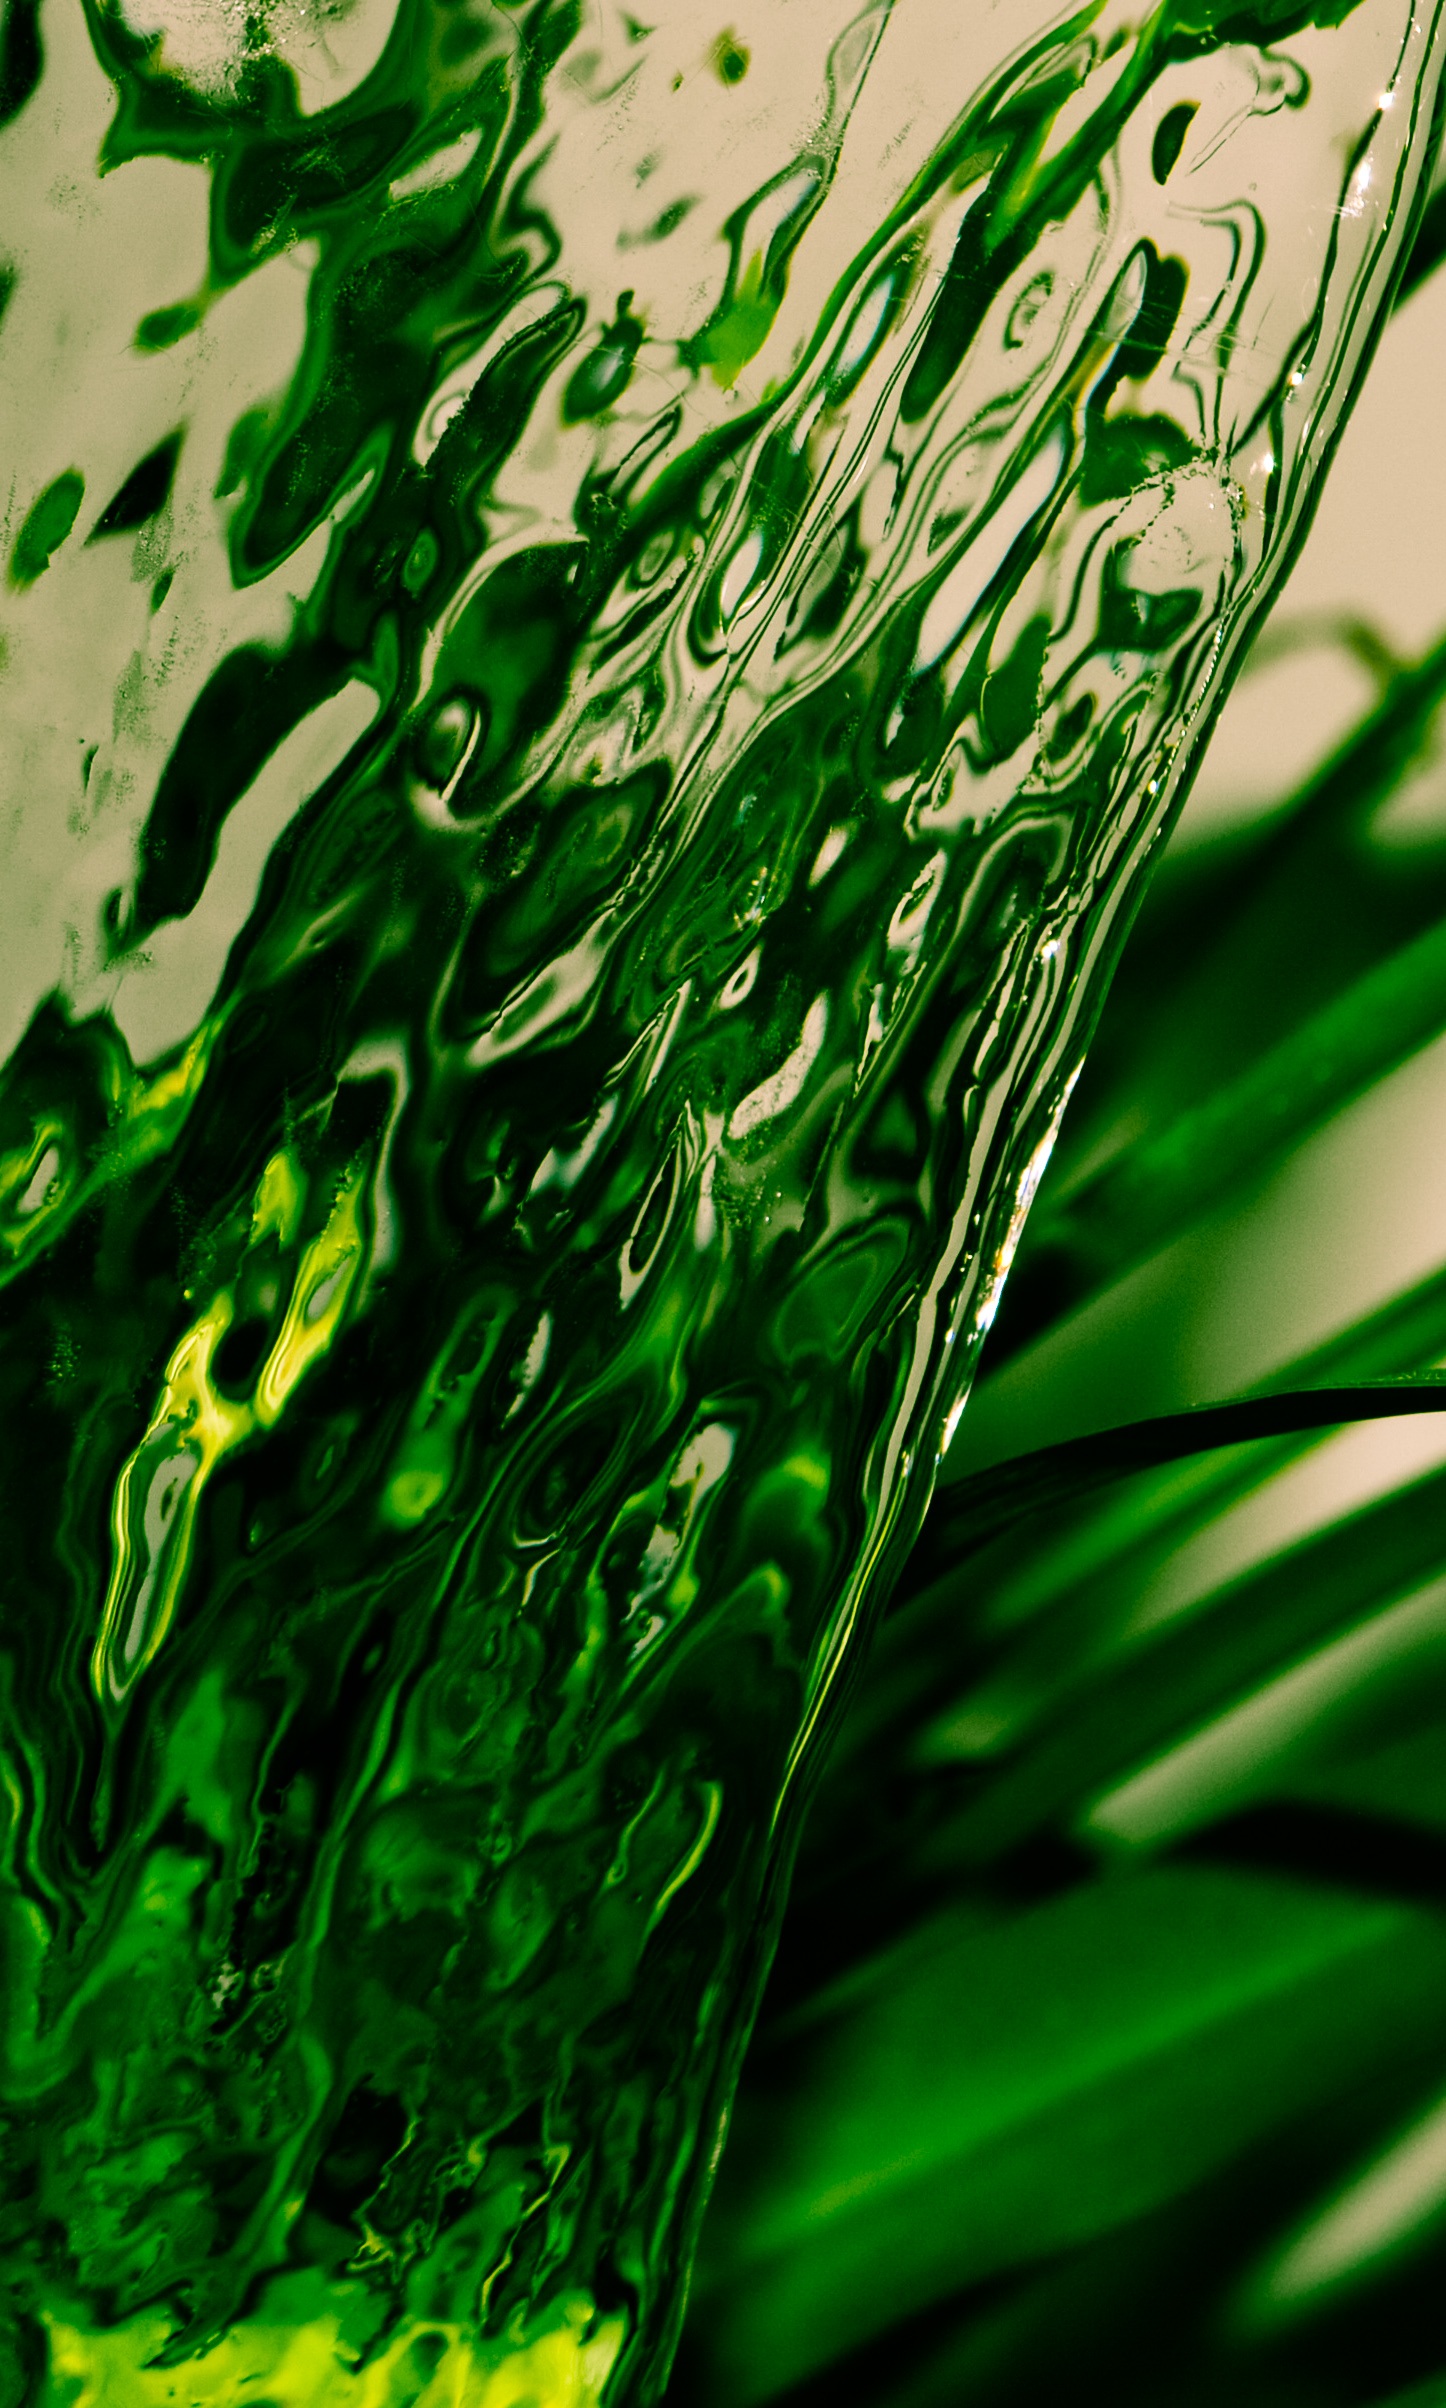
tree, water, nature, grass, branch, light, plant, sunlight, leaf, flower, ice, green, botany, flora, leaves, macro photography, grass family, plant stem